Coffee production in India

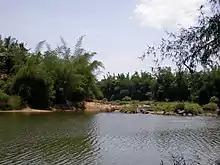
Coffee on hills of Kaveri River in Kodagu district, Karnataka

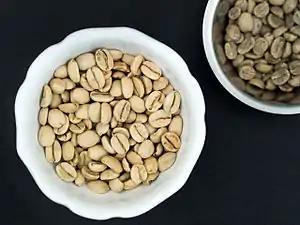
Monsooned Malabar arabica, compared with green Yirgachefe beans from Ethiopia

The four main botanical cultivars of India's coffee include Kent, S.795, Cauvery, and Selection 9. In the 1920s, the earliest variety of Arabica grown in India was named Kent(s) after the Englishman L.P. Kent, a planter of the Doddengudda Estate in Mysore. Probably the most commonly planted Arabica in India and Southeast Asia is S.795, known for its balanced cup and subtle flavour notes of mocca. Released during the 1940s, it is a cross between the Kents and S.288 varieties. Cauvery, commonly known as Catimor, is a derivative of a cross between Caturra with Hybrido-de-Timor, while the award-winning Selection 9 is a derivative from the crossing between Tafarikela and Hybrido-de-Timor. The dwarf and semi-dwarf hybrids of San Ramon and Caturra were developed to meet the demands for high density plantings. The Devamachy hybrid ("C. arabica" and "C. canephora") was first discovered around 1930 in India.